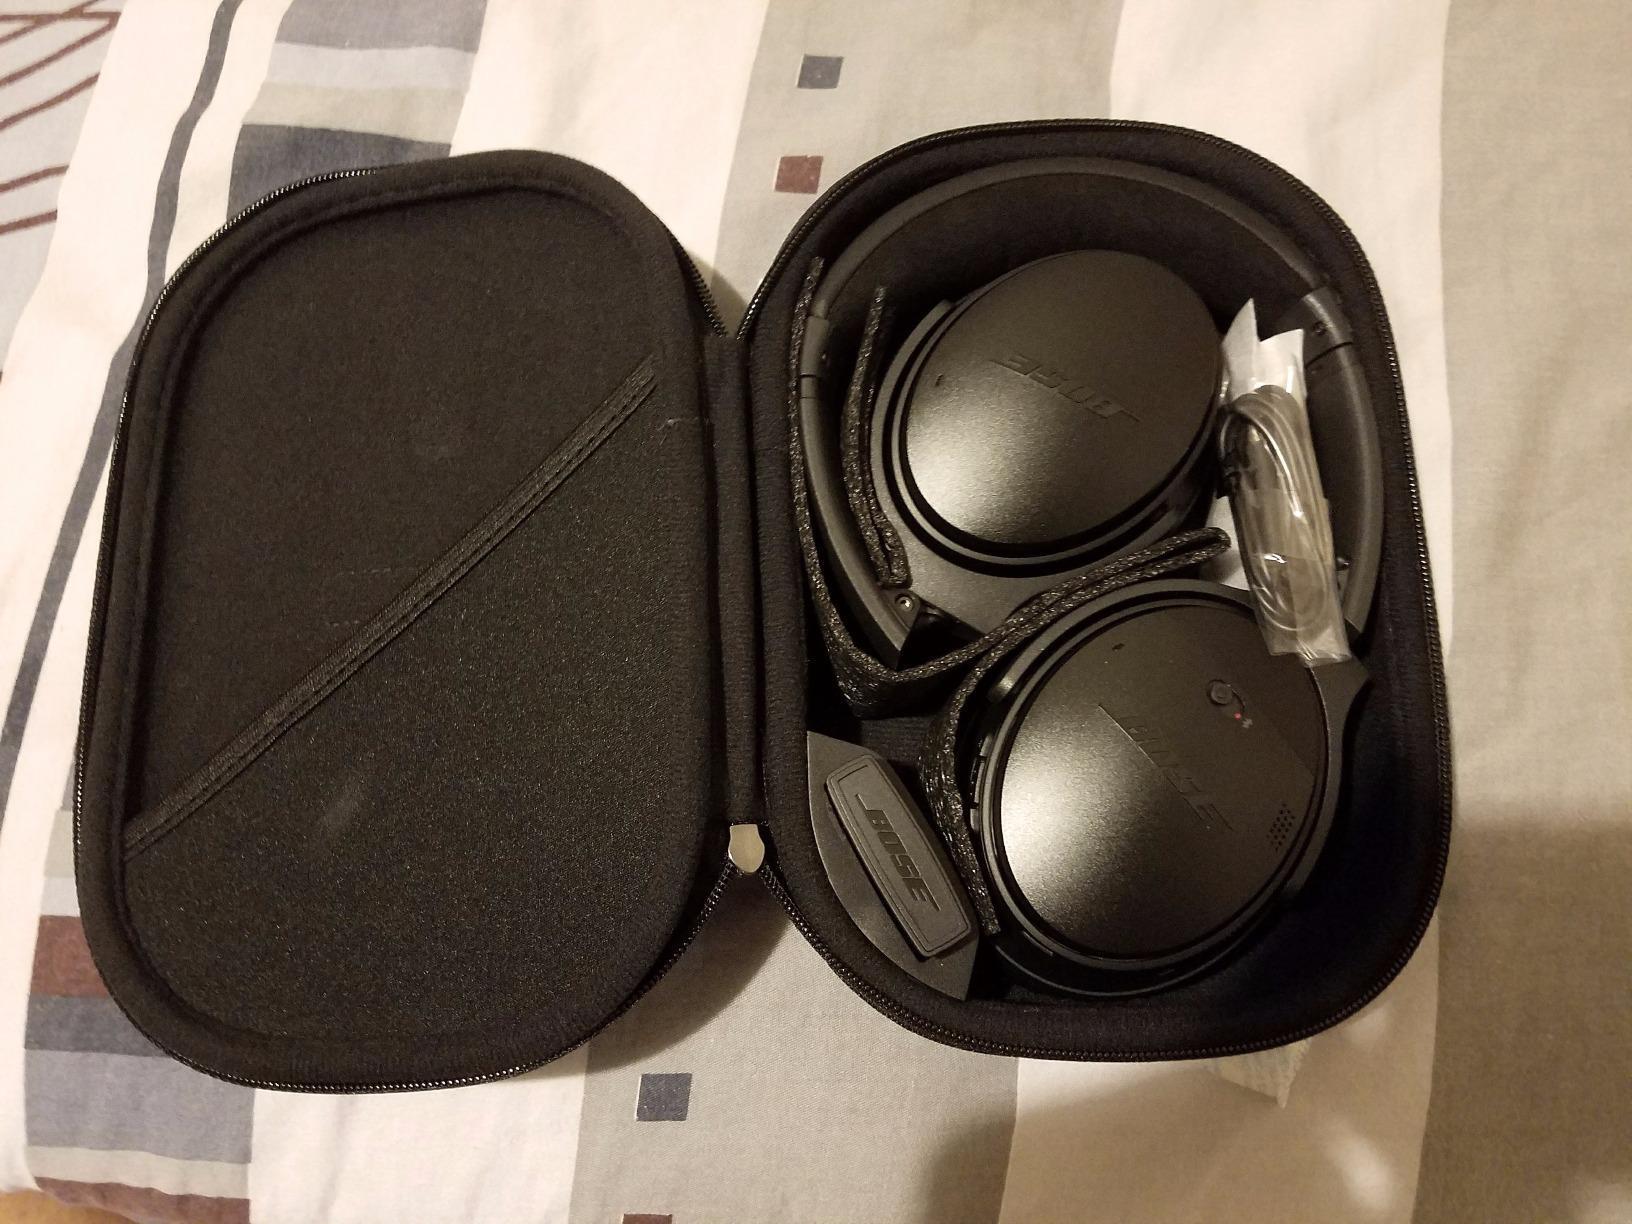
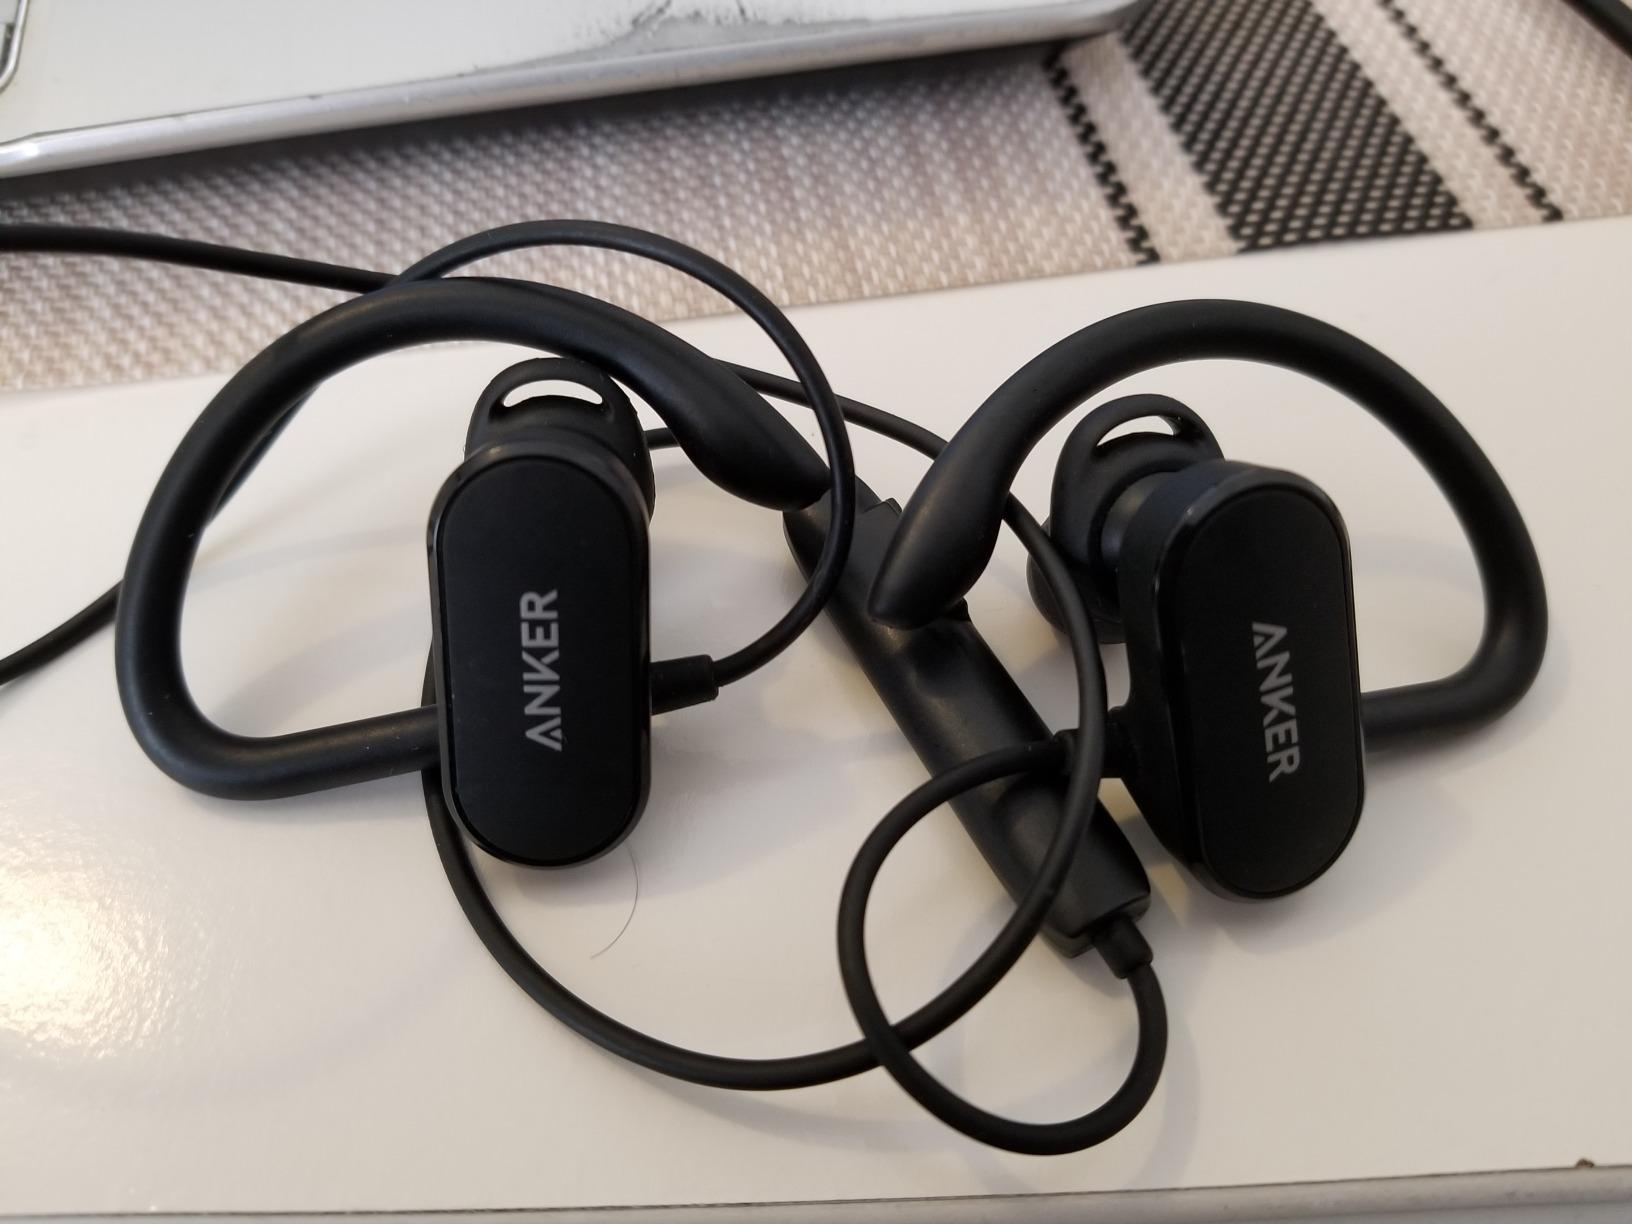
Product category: headphones
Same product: no